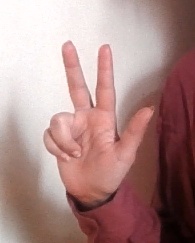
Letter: al